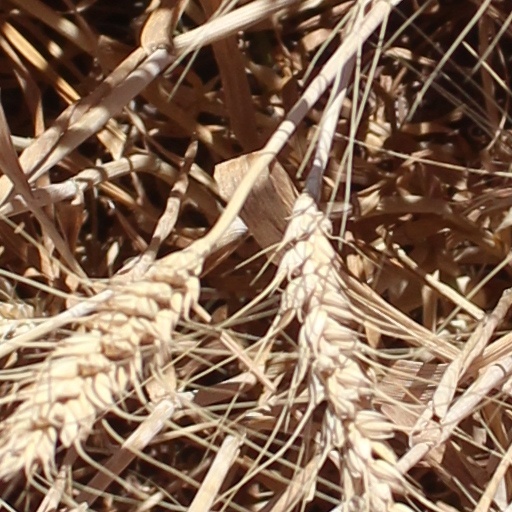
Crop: wheat